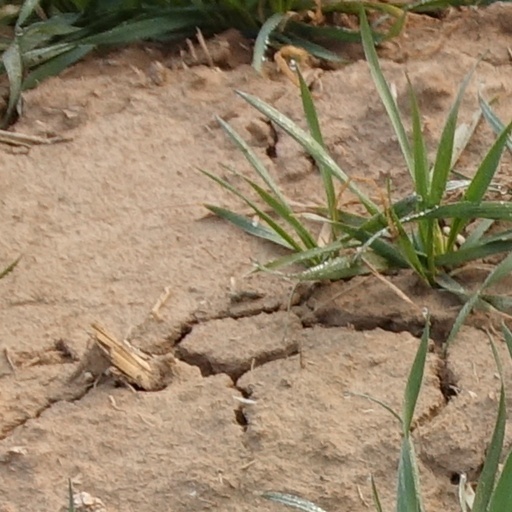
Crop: wheat